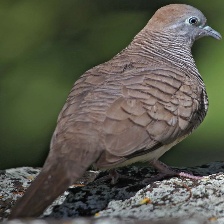
Species: ZEBRA DOVE
Scientific name: GEOPELIA STRIATA